2015 South Oxfordshire District Council election

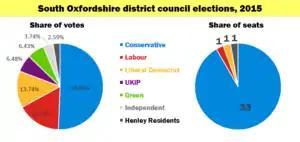
Pie charts showing share of total votes (left) and number of seats won (right)

In 2011 there was one UK Independence Party candidate, who contested a ward in Didcot. He won 5.09% of the votes in that ward. In 2015 there were 13 UKIP candidates in eight wards. They won an average of 10.91% of votes in the wards that they contested, and 6.48% of the total votes cast in the district, but no seats.